Minnie Ward Patterson

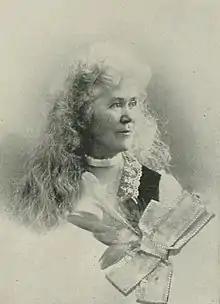
Minnie Ward Patterson, "A Woman of the Century" (1893)

Minnie Ward Patterson was a poet and author, born in the city of Niles in Michigan. Her most famous work is "Pebbles from Old Pathways".